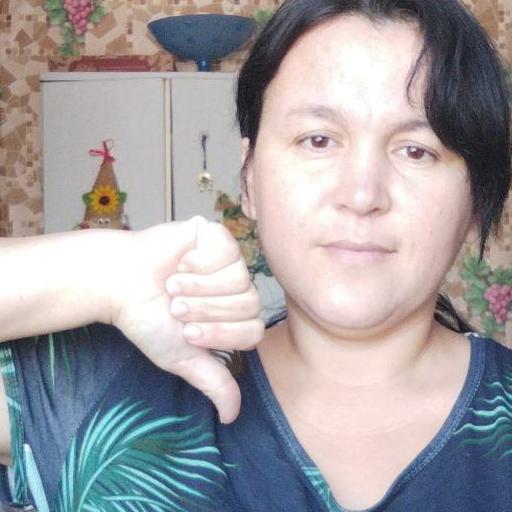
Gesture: dislike